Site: brandenburg
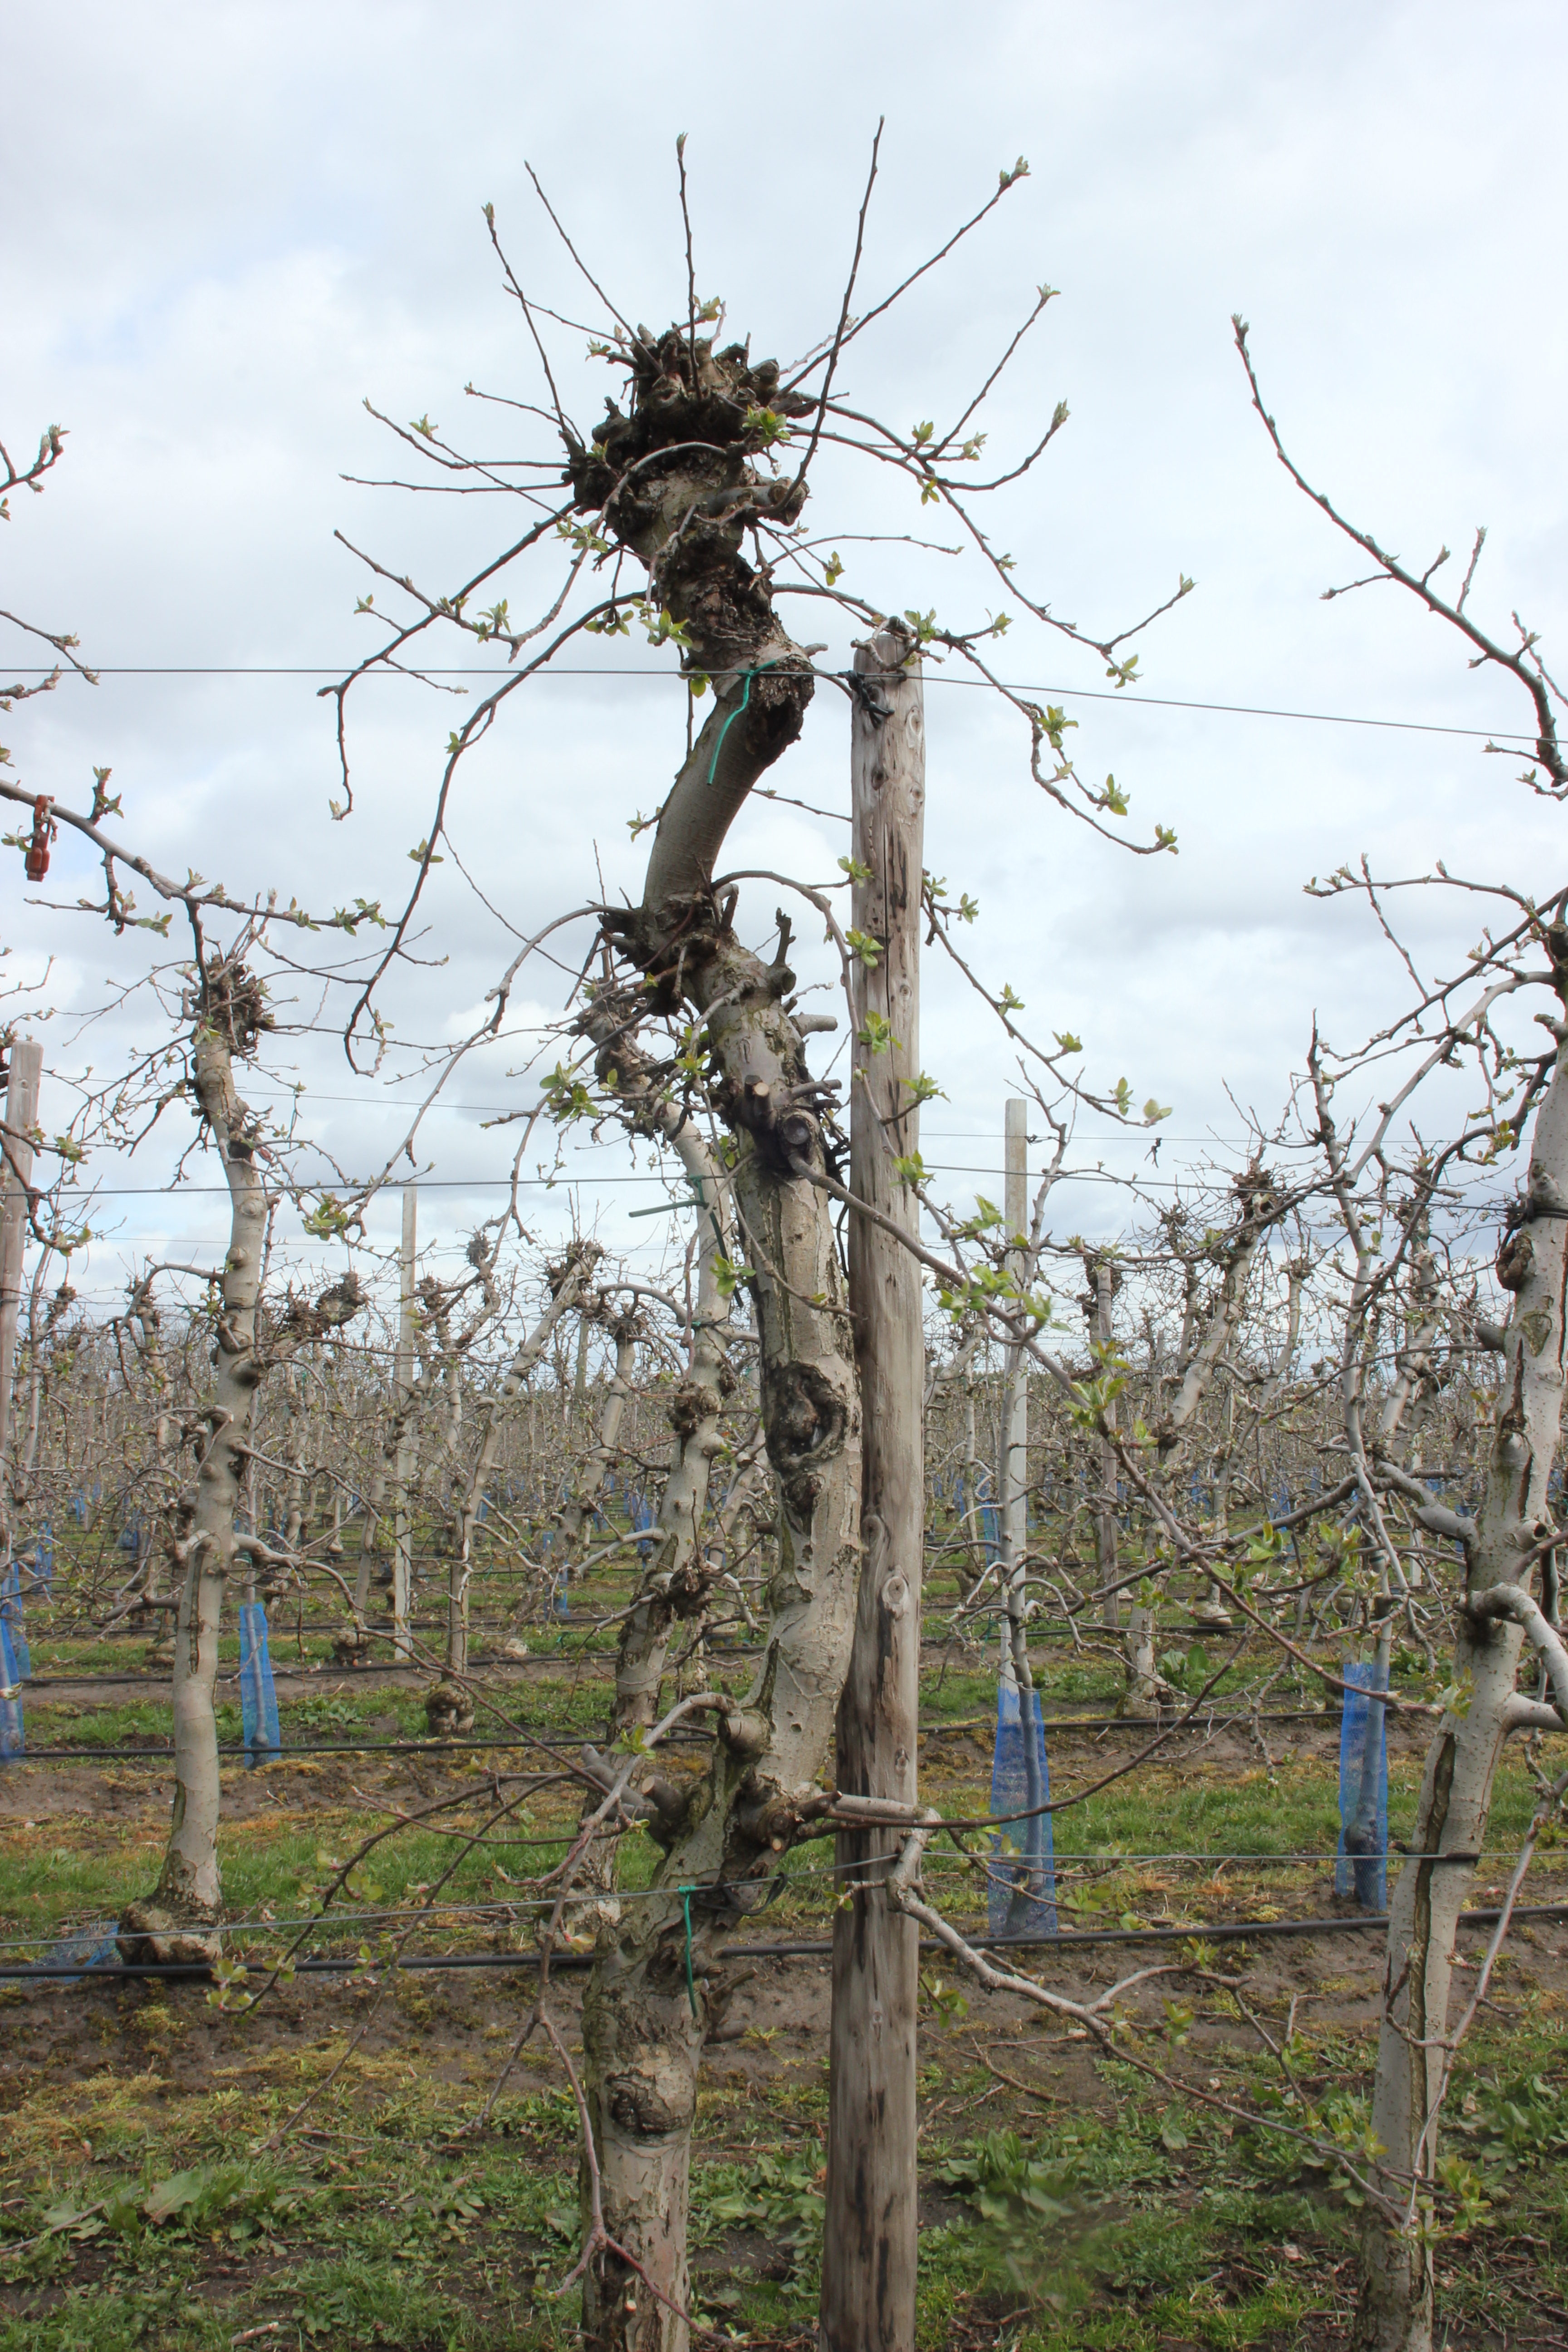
Growth stage (BBCH 55): Inflorescence emergence